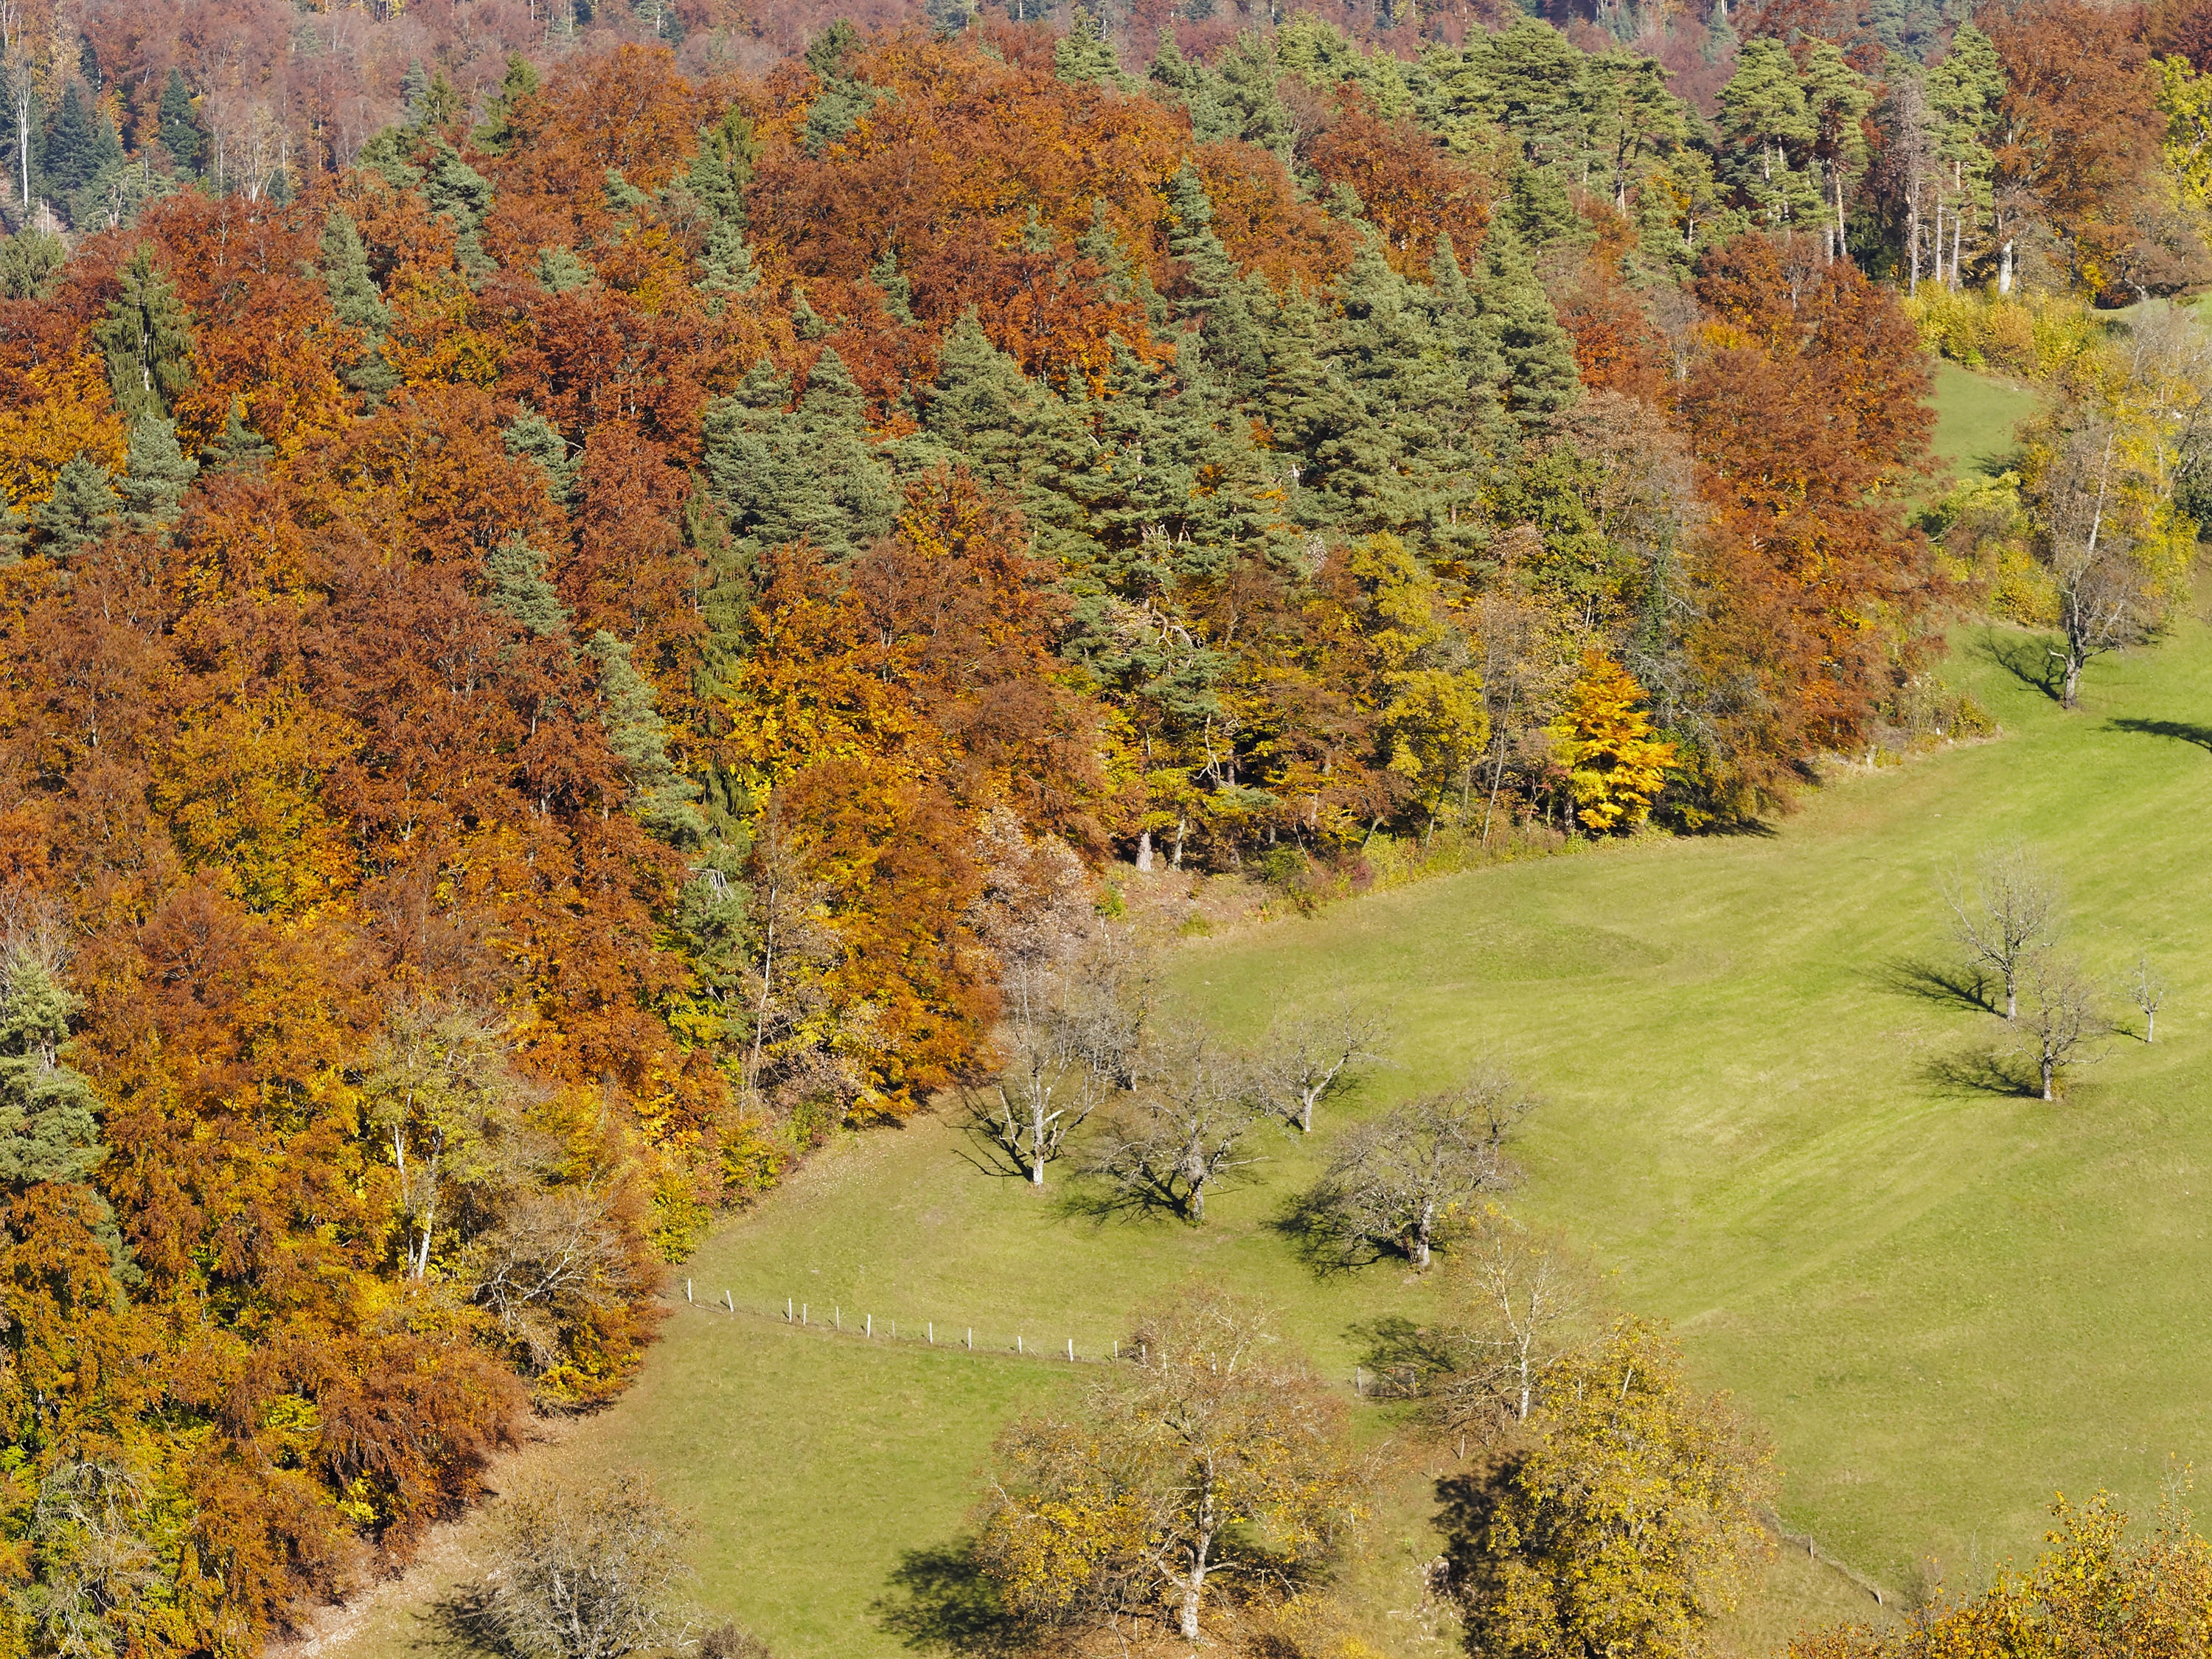
landscape, tree, nature, forest, wilderness, mountain, field, meadow, leaf, fall, flower, valley, autumn, season, colors, deciduous, woodland, autumn landscape, ecosystem, woody plant, temperate broadleaf and mixed forest